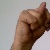
The image shows a hand gesture representing the letter 'N' in Indian Sign Language.